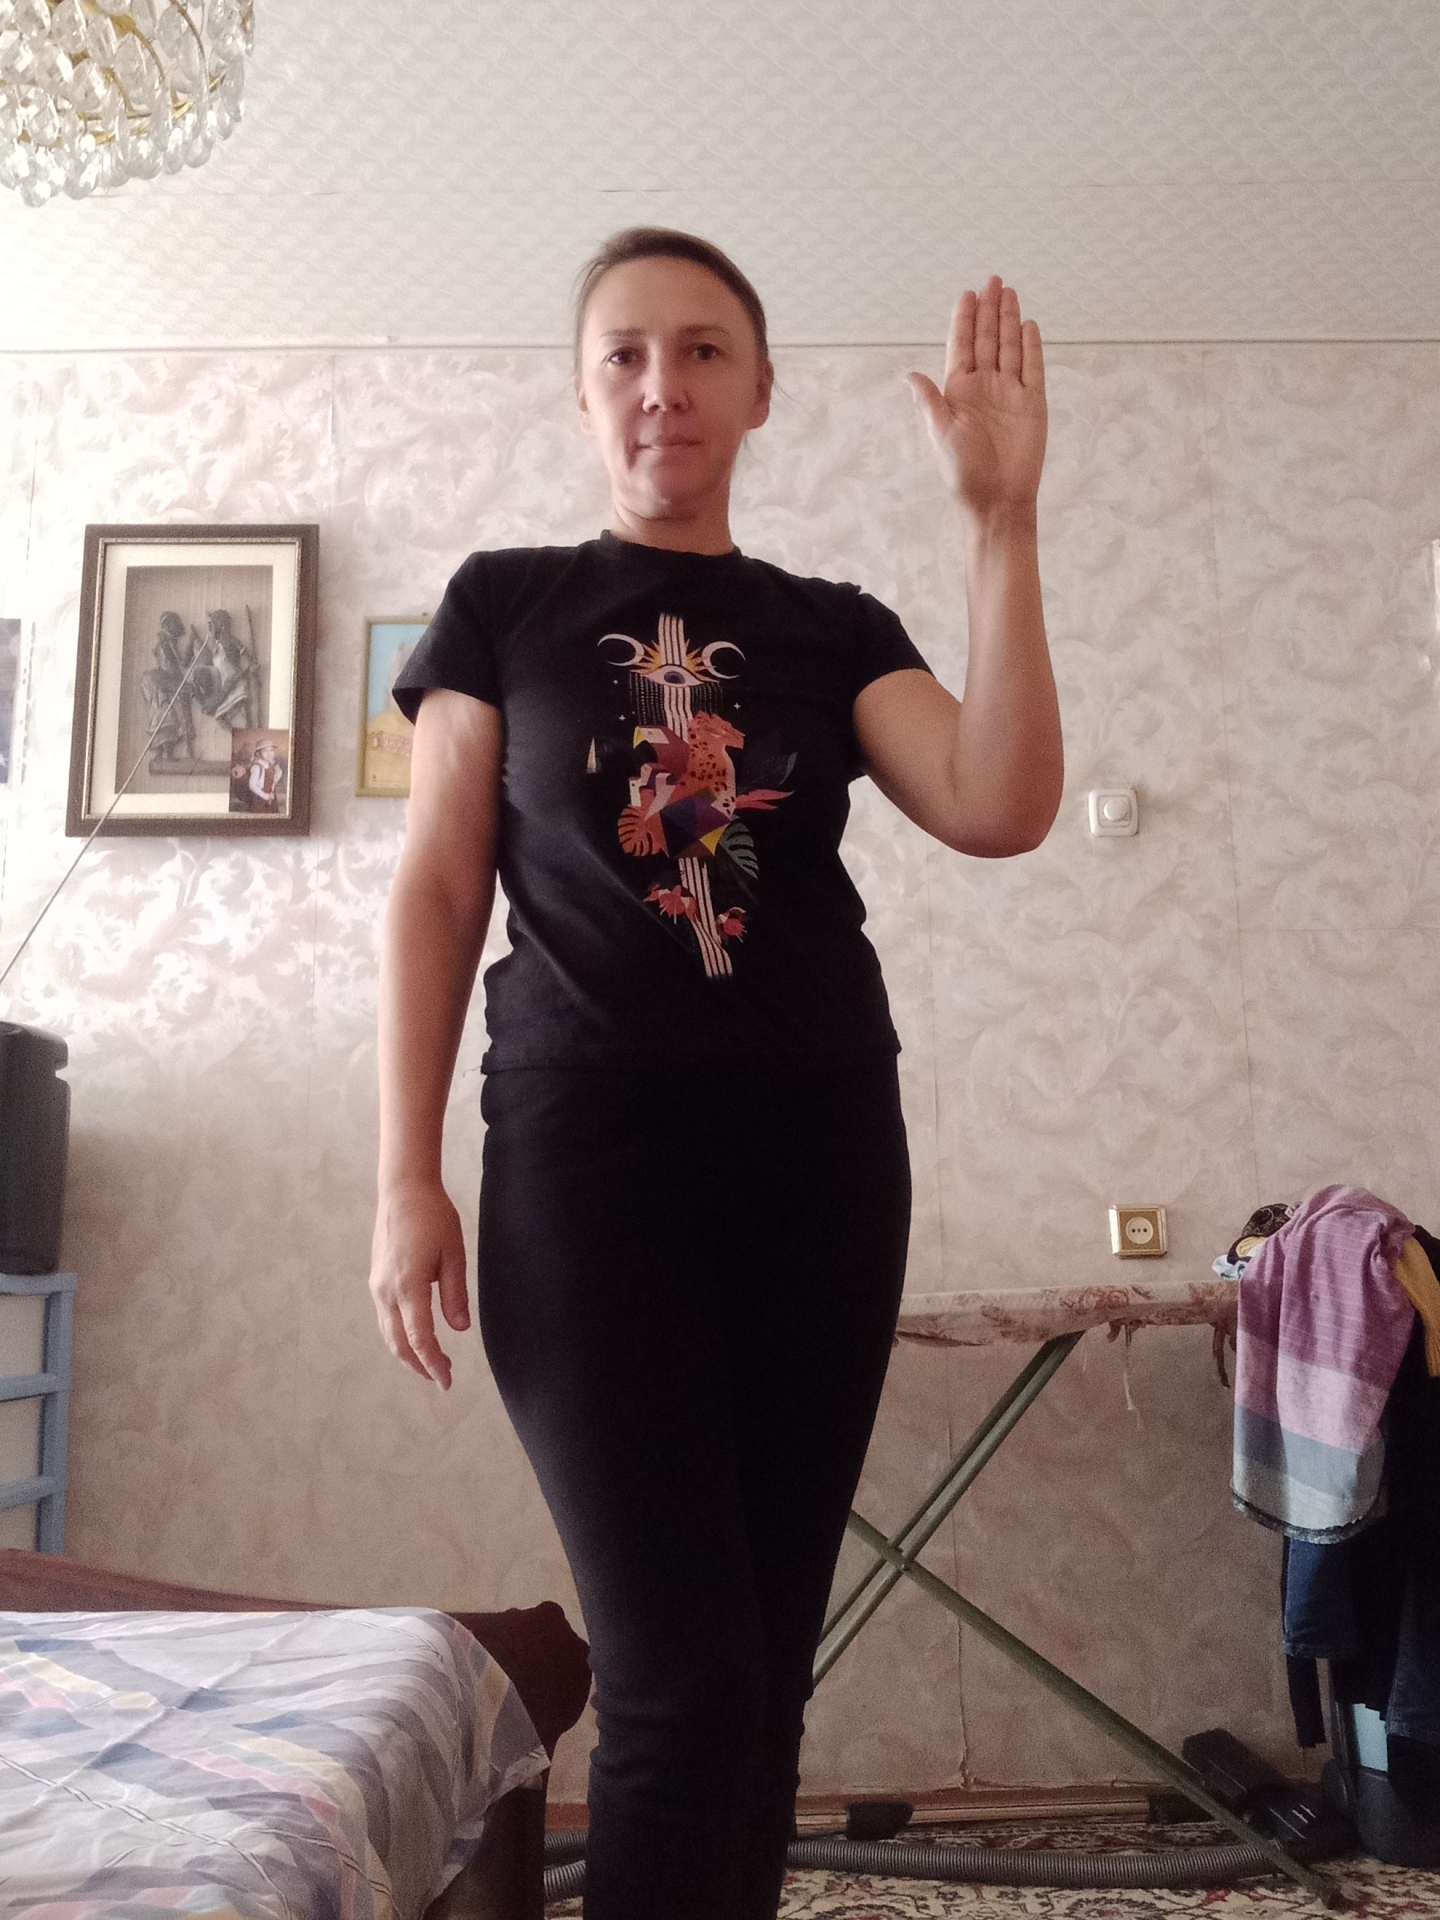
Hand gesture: stop